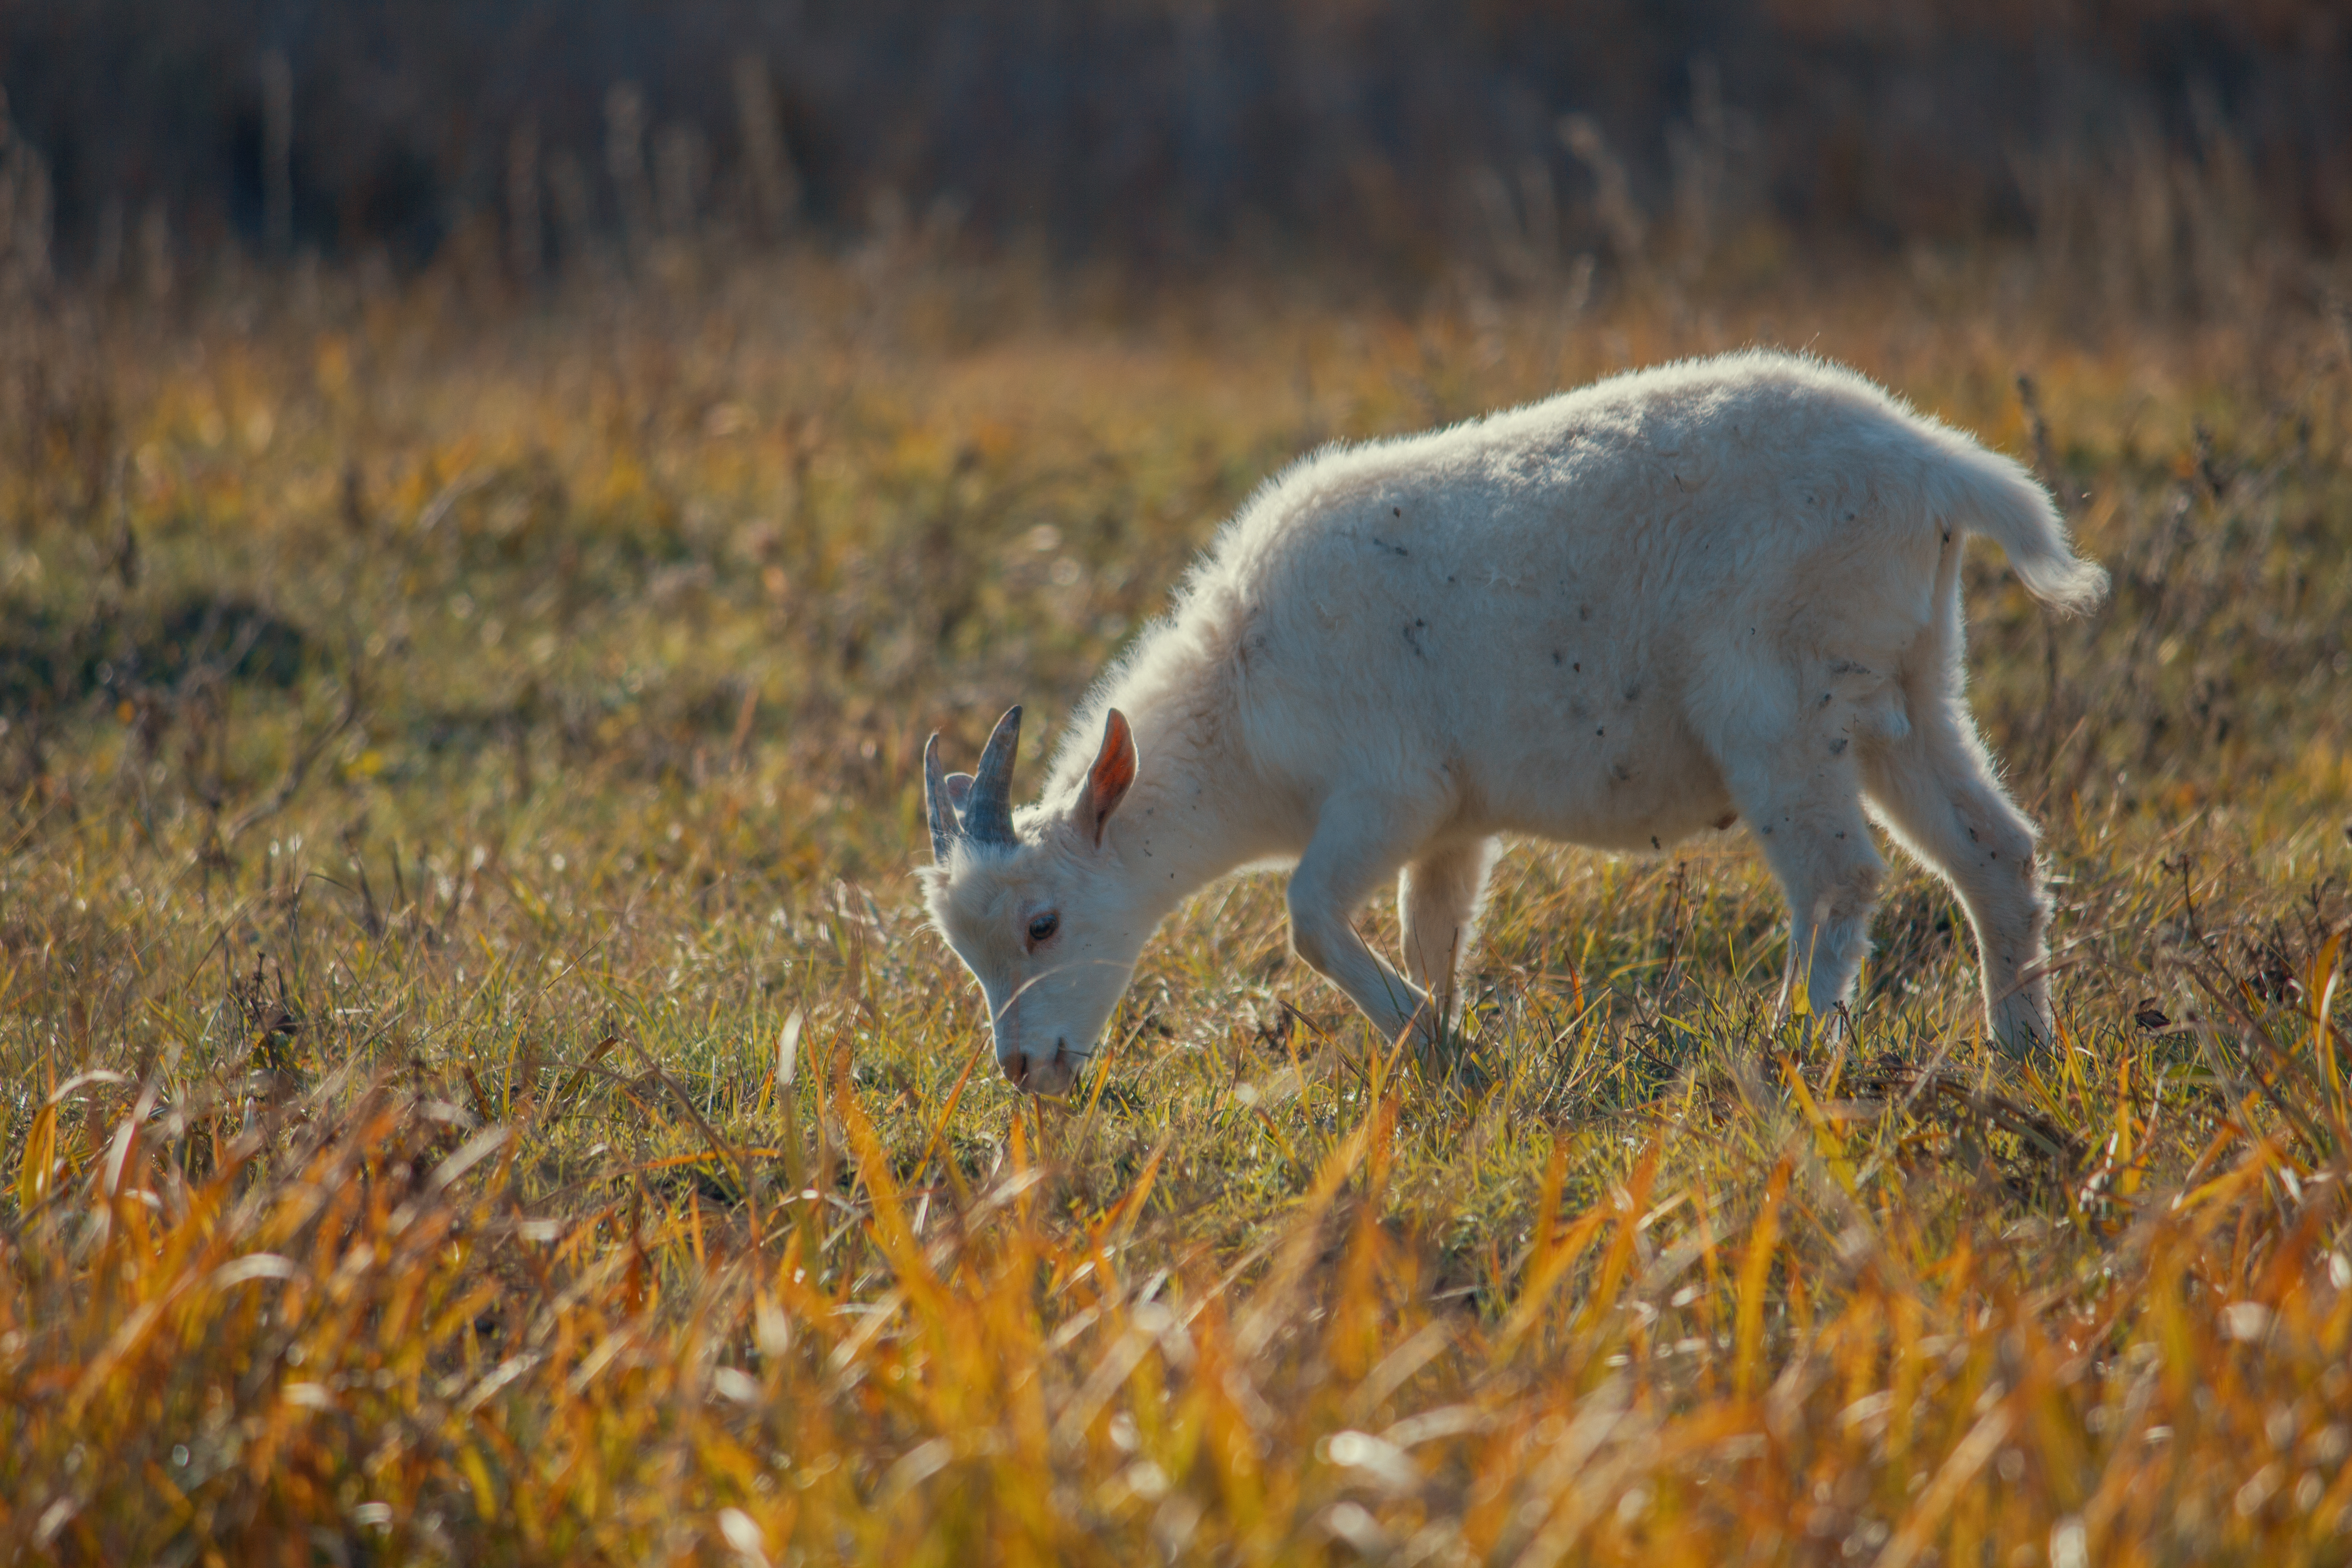
goat, kid, animal, grass, dry, autumn, wildlife, grassland, fauna, tundra, ecosystem, wilderness, grazing, pasture, sheep, prairie, deer, ecoregion, field, mountain goat, grass family, goats, meadow, white tailed deer, lamb and mutton